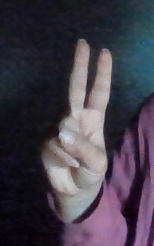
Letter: taa